Lehrte station

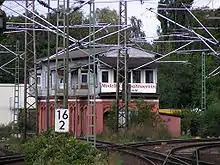
Former signalbox at the separation of the lines to Hannver (left) and Celle (right)

Lehrte is a major hub for public transport in the Großraum-Verkehr Hannover (GVH; Greater Hanover Transport Association) with connections to the Hanover S-Bahn. Trains of various train classes to/from Bielefeld, Brunswick, Celle, Hanover, Hildesheim, Rheine and Wolfsburg stop at Lehrte.